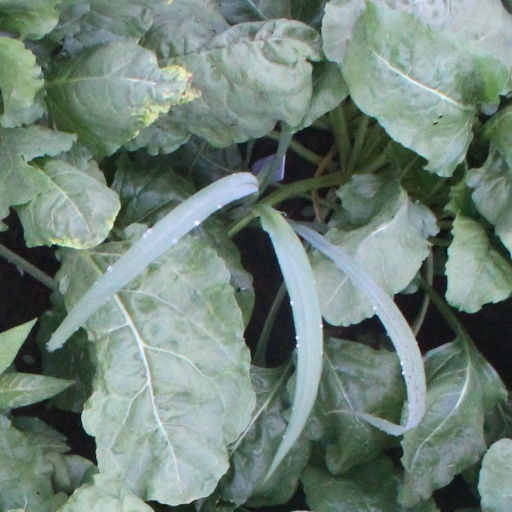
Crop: sugar beet